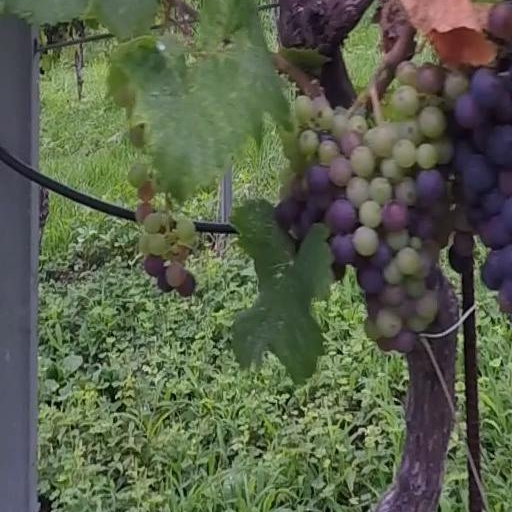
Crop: grape